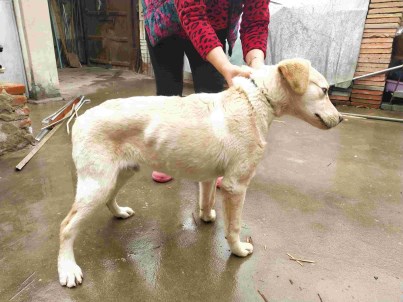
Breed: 3580-n000122-Labrador_retriever